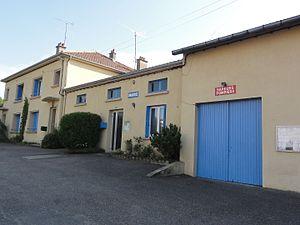
Fromeréville (Meuse) mairie et sapeurs-pompiers
Fromeréville-les-Vallons est une commune française située dans le département de la Meuse, en région Grand Est.